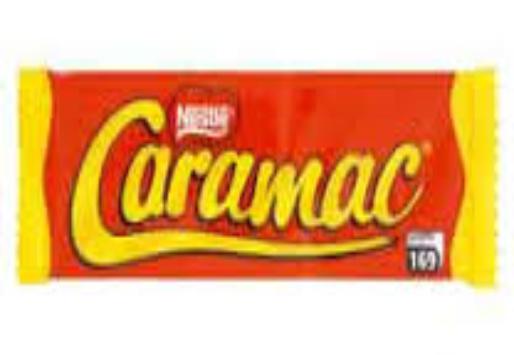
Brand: Caramac
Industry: Food